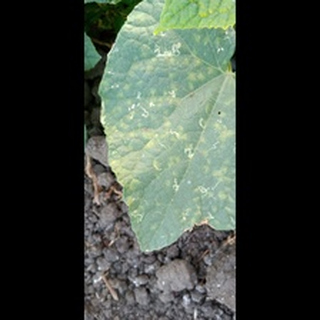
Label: diseased_cucumber